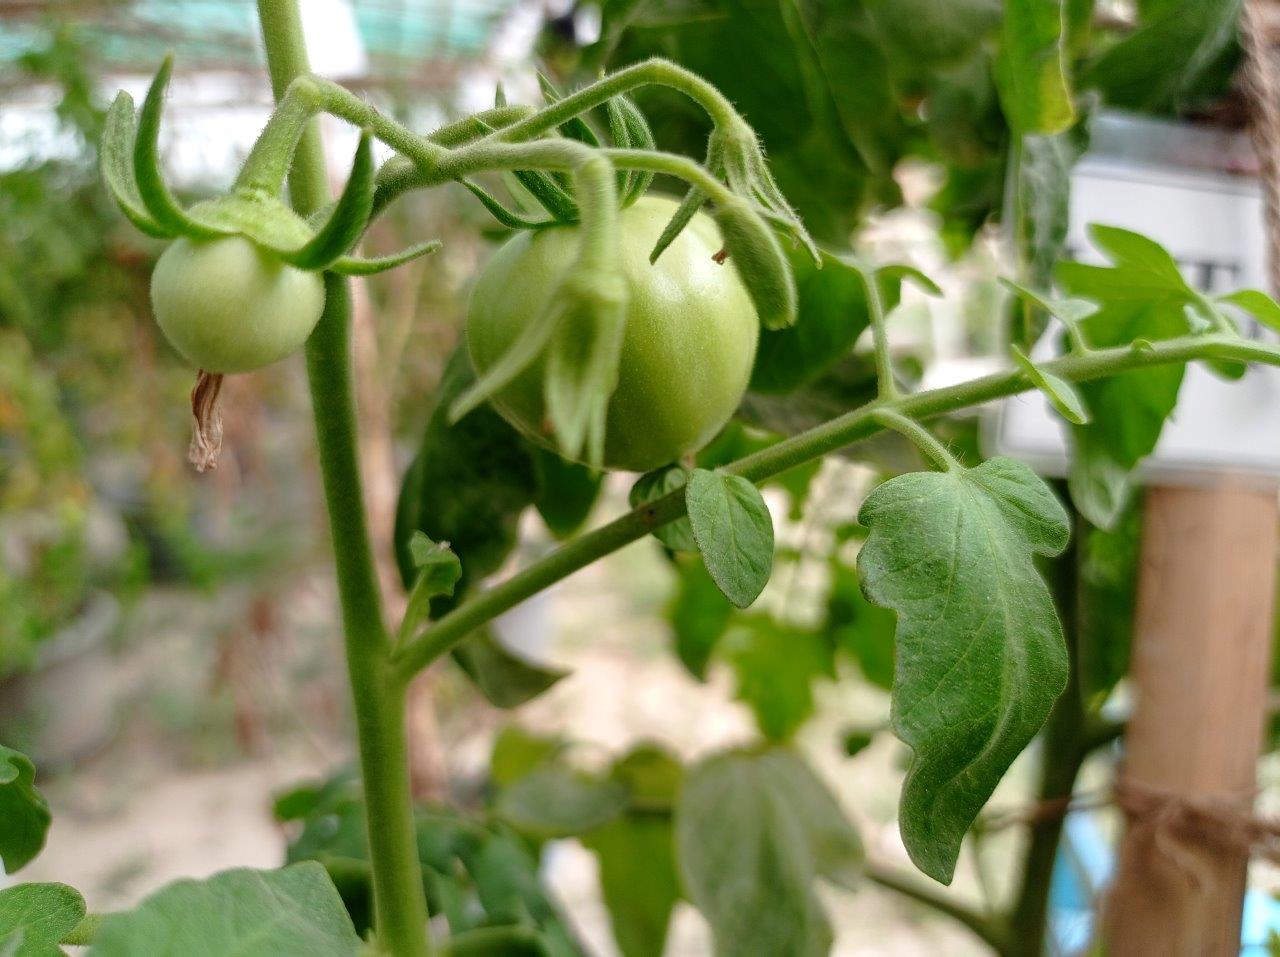
Maturity: Immature